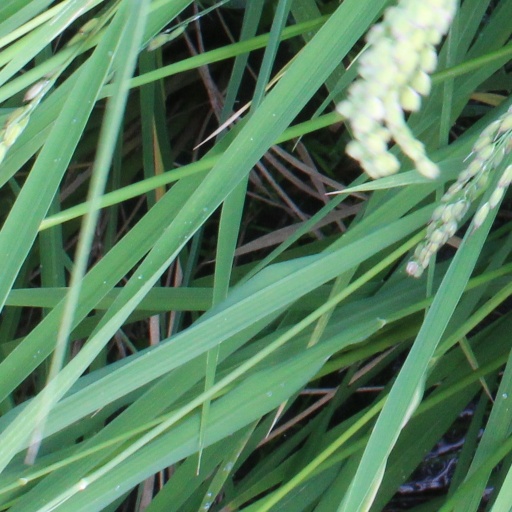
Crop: rice